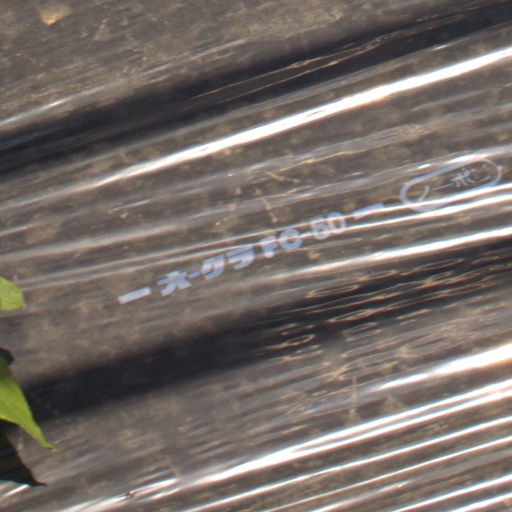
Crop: Jerusalem artichoke